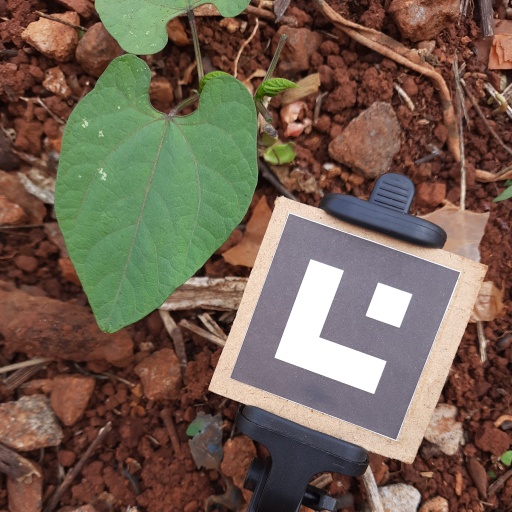
Observations: flat surface, no eating holes, under shade